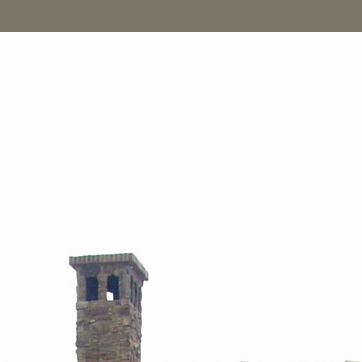
Material: sky